Karl Julius Schröer

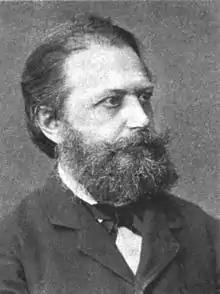
Photo of Karl Julius Schröer.

Karl Julius Schröer (January 11, 1825 in Pressburg, Kingdom of Hungary, Austrian Empire – December 16, 1900 in Vienna, Austria-Hungary) was an Austrian linguist and literary critic. He was the son of the educator and writer Tobias Gottfried Schröer (1791–1850).